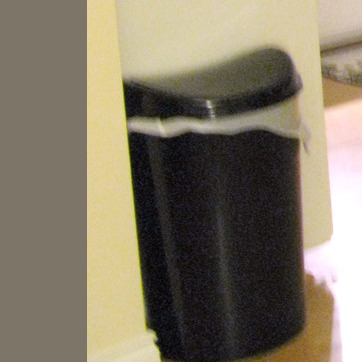
Material: plastic